Muslim supporters of Israel

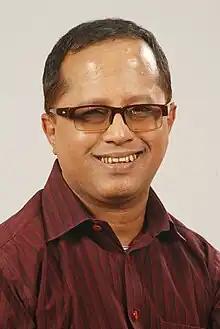
Salah Uddin Shoaib Choudhury

Salah Uddin Shoaib Choudhury, a Bangladeshi journalist and publisher, and a self-proclaimed Muslim Zionist. His newspaper, "Weekly Blitz", criticizes the jihad culture and advocates inter-faith understanding between Muslims, Christians and Jews. Choudhury was arrested by Bangladeshi police on November 29, 2003, at Dhaka airport since he was scheduled to fly to Israel, a country Bangladeshi citizens are barred from travelling to. After release from 17-months imprisonment, Choudhury wrote in an Israeli newspaper "I also stand before you perhaps as a living contradiction: a Zionist, a defender of Israel, and a devout, practicing Muslim, living in a Muslim country." He said "I believe in the justice of the Zionist dream. I also acknowledge this historical reality: that the world has endeavored to crush that dream and, yes, even to destroy the viability of the Jewish people. At the same time, I live in an environment where people believe just as passionately in an opposing view—one that sees Israel as illegitimate; and the Jewish people as evil incarnate."